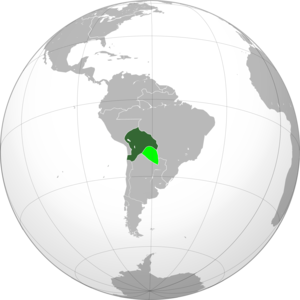
Le Haut-Pérou désignait une région de la vice-royauté du Pérou, puis de la vice-royauté du Río de la Plata, qui correspond à l'actuelle Bolivie.